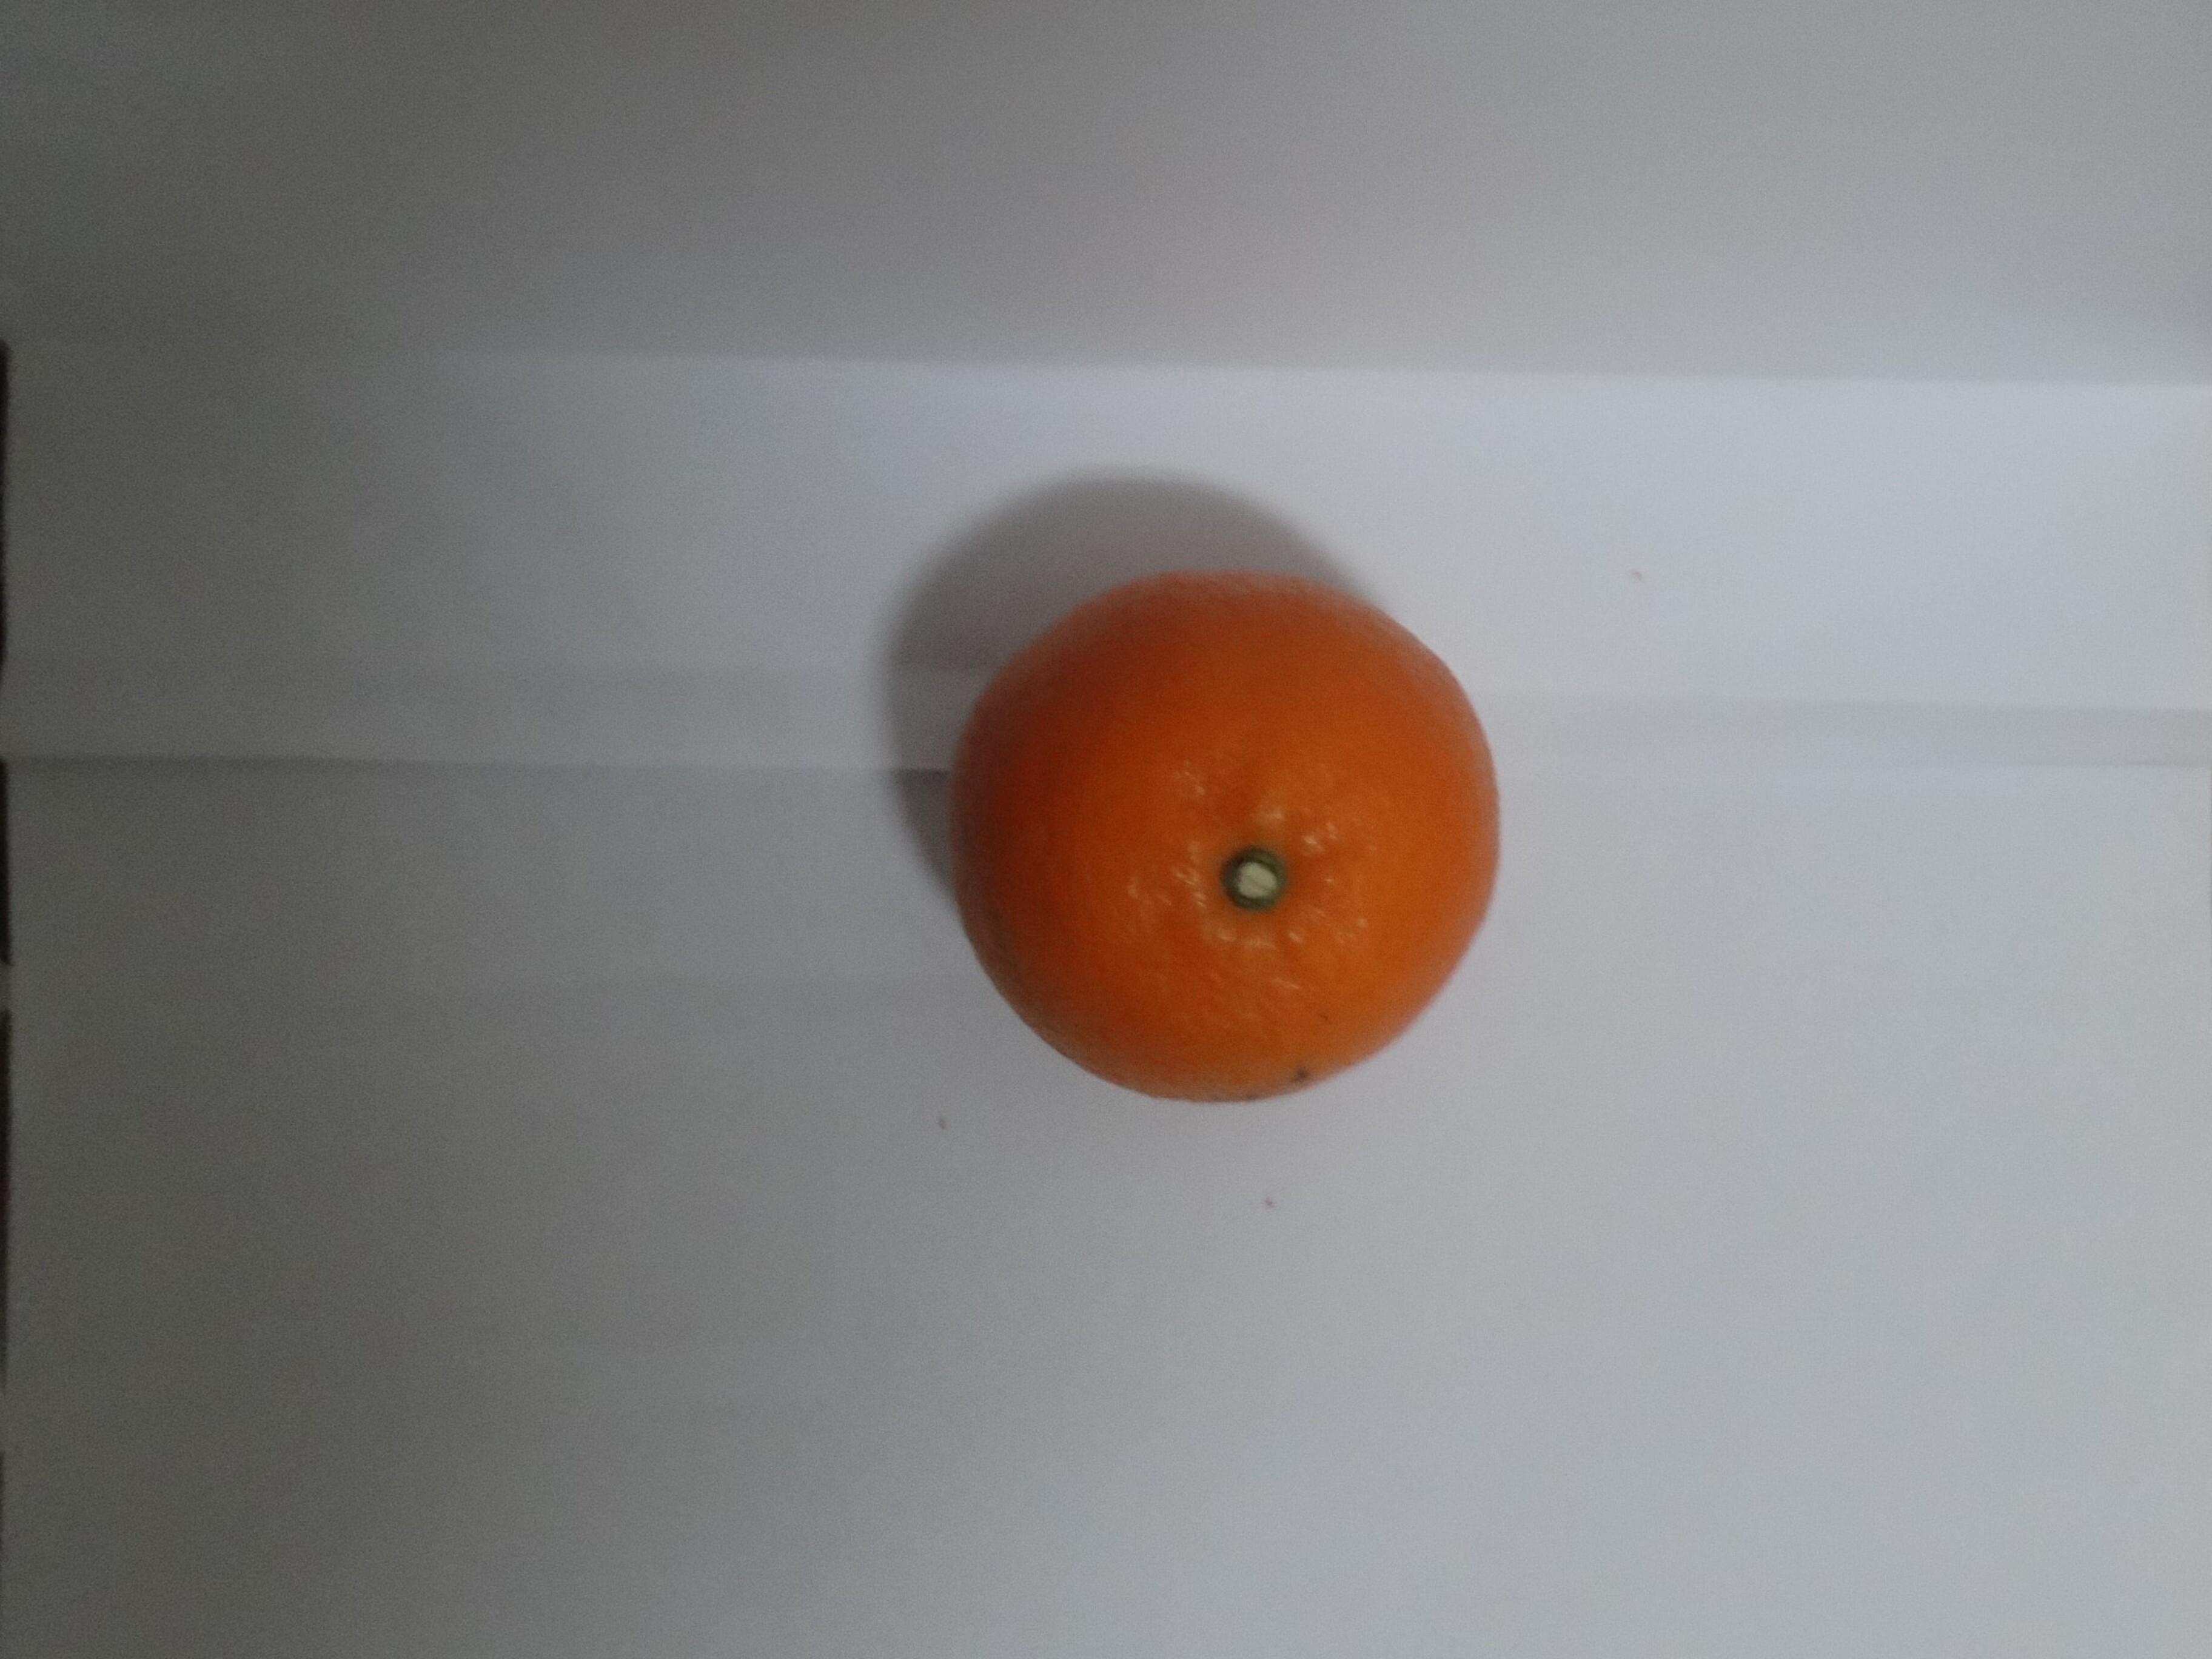
Citrus fruit variety: tankan